Building material

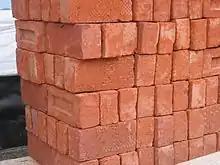
A pile of fired bricks.

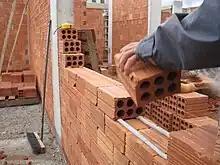
Clay blocks (sometimes called clay block brick) being laid with an adhesive rather than mortar

Wood has been used as a building material for thousands of years in its natural state. Today, engineered wood is becoming very common in industrialized countries.